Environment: real
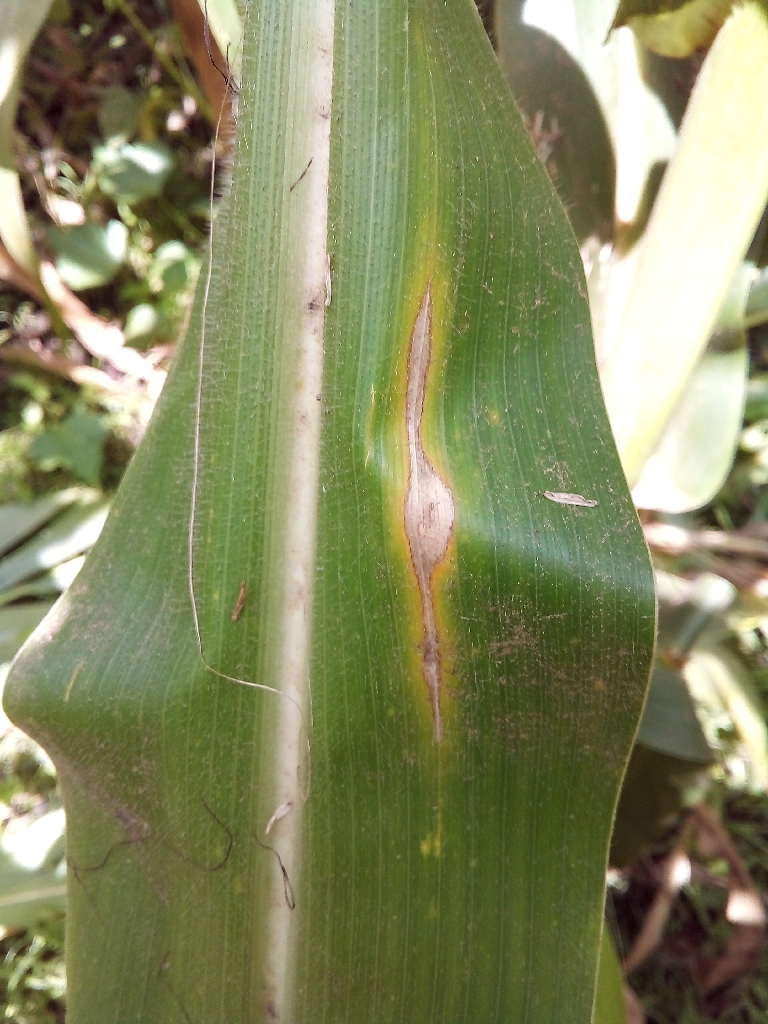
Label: northern_corn_leaf_blight